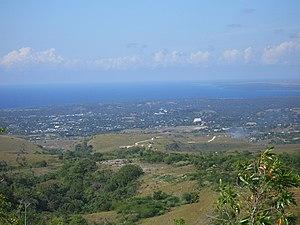
Waingapu est un kecamatan dans l'île indonésienne de Sumba dans la province des petites îles de la Sonde orientales. Sa population est d'un peu moins de 11 000 habitants. C'est le chef-lieu du kabupaten de Sumba oriental et la ville la plus importante de l'île.